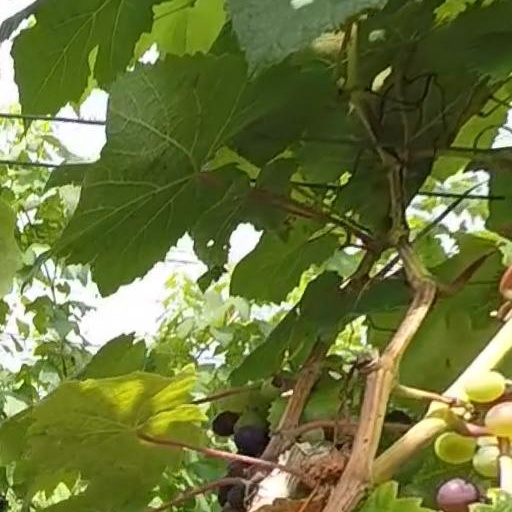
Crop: grape